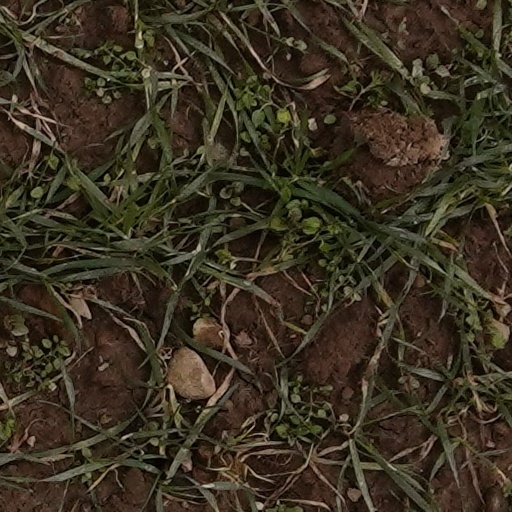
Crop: wheat